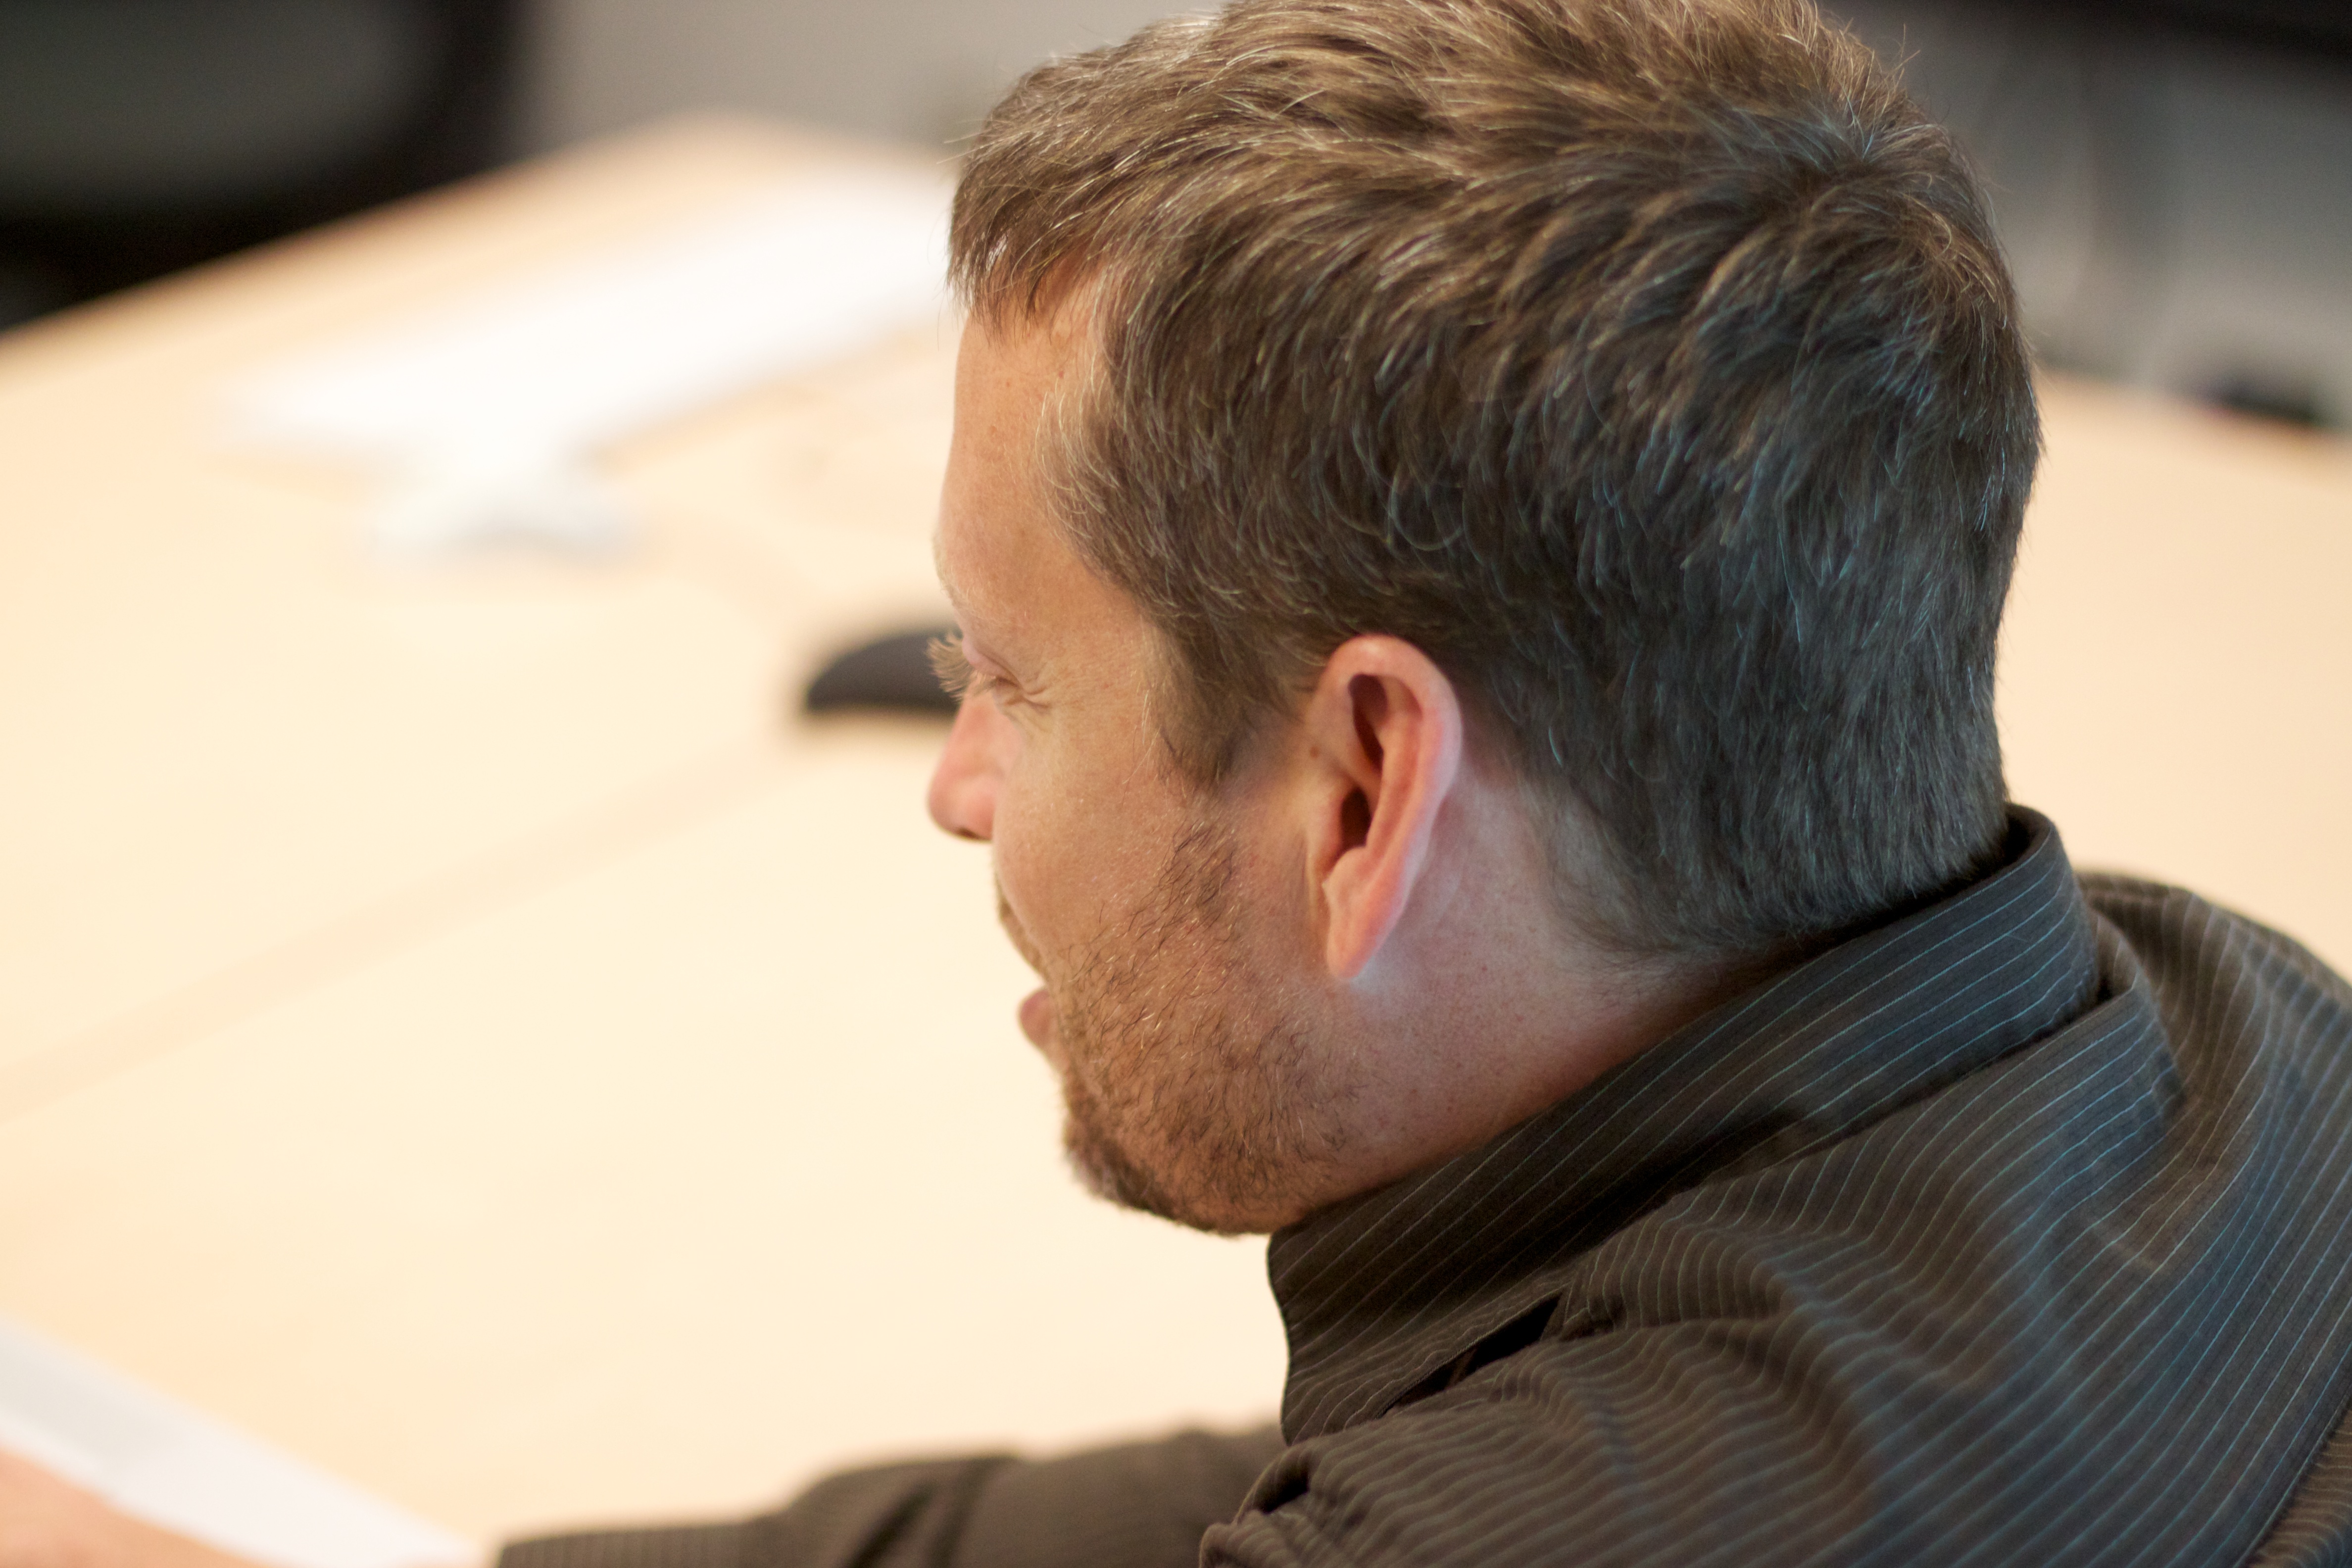
man, person, hair, male, portrait, child, hairstyle, conversation, close up, eye, glasses, head, ubc, sense, facial hair